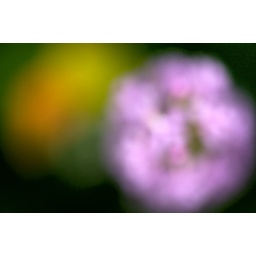
Photographed from above the plant with orange and yellow leaves placed in background